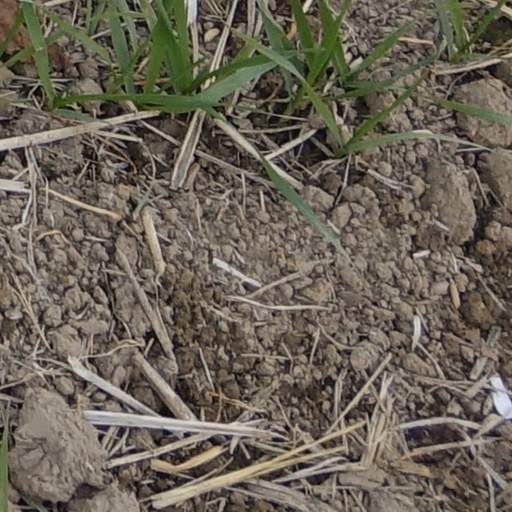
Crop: wheat